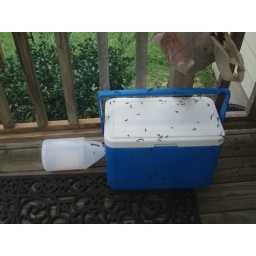
They get on your clothes and come in the house with you, they squeeze between the screens and the windows.